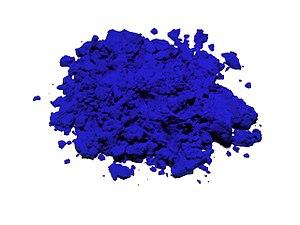
Le bleu outremer ou outremer est un bleu profond basé sur le pigment thiosulfate d'aluminosilicate de sodium identifié dans le Colour Index sous le code PB29.